Mürlenbach

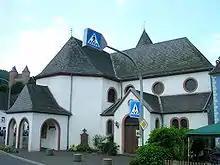
"St. Luzia Kirche"

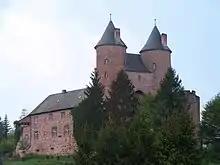
Bertradaburg

Besides Christians, there were once also Jews living in Mürlenbach from the mid 19th century until the late 1930s. They numbered 12 in 1885, 8 in 1895, 9 in 1905 and 4 in 1930.